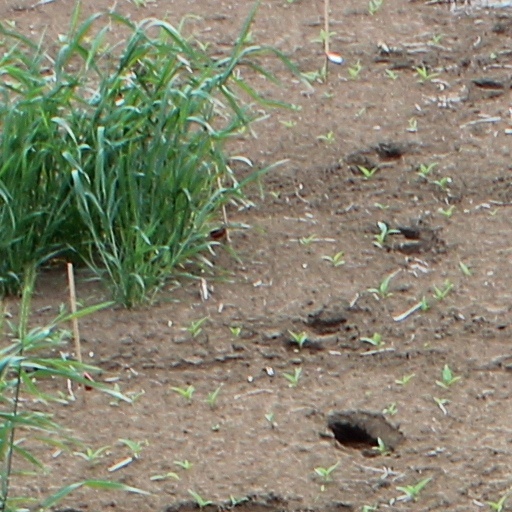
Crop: wheat